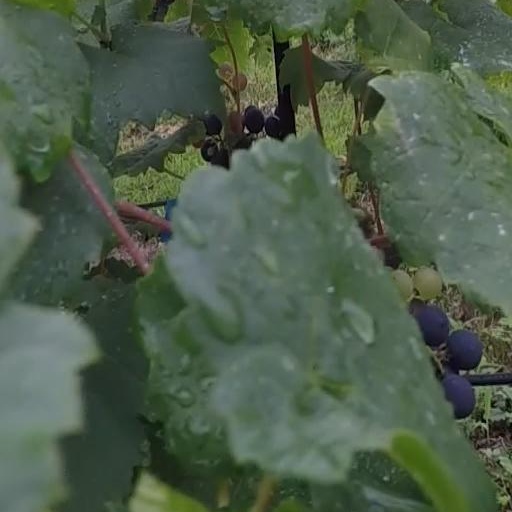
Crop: grape